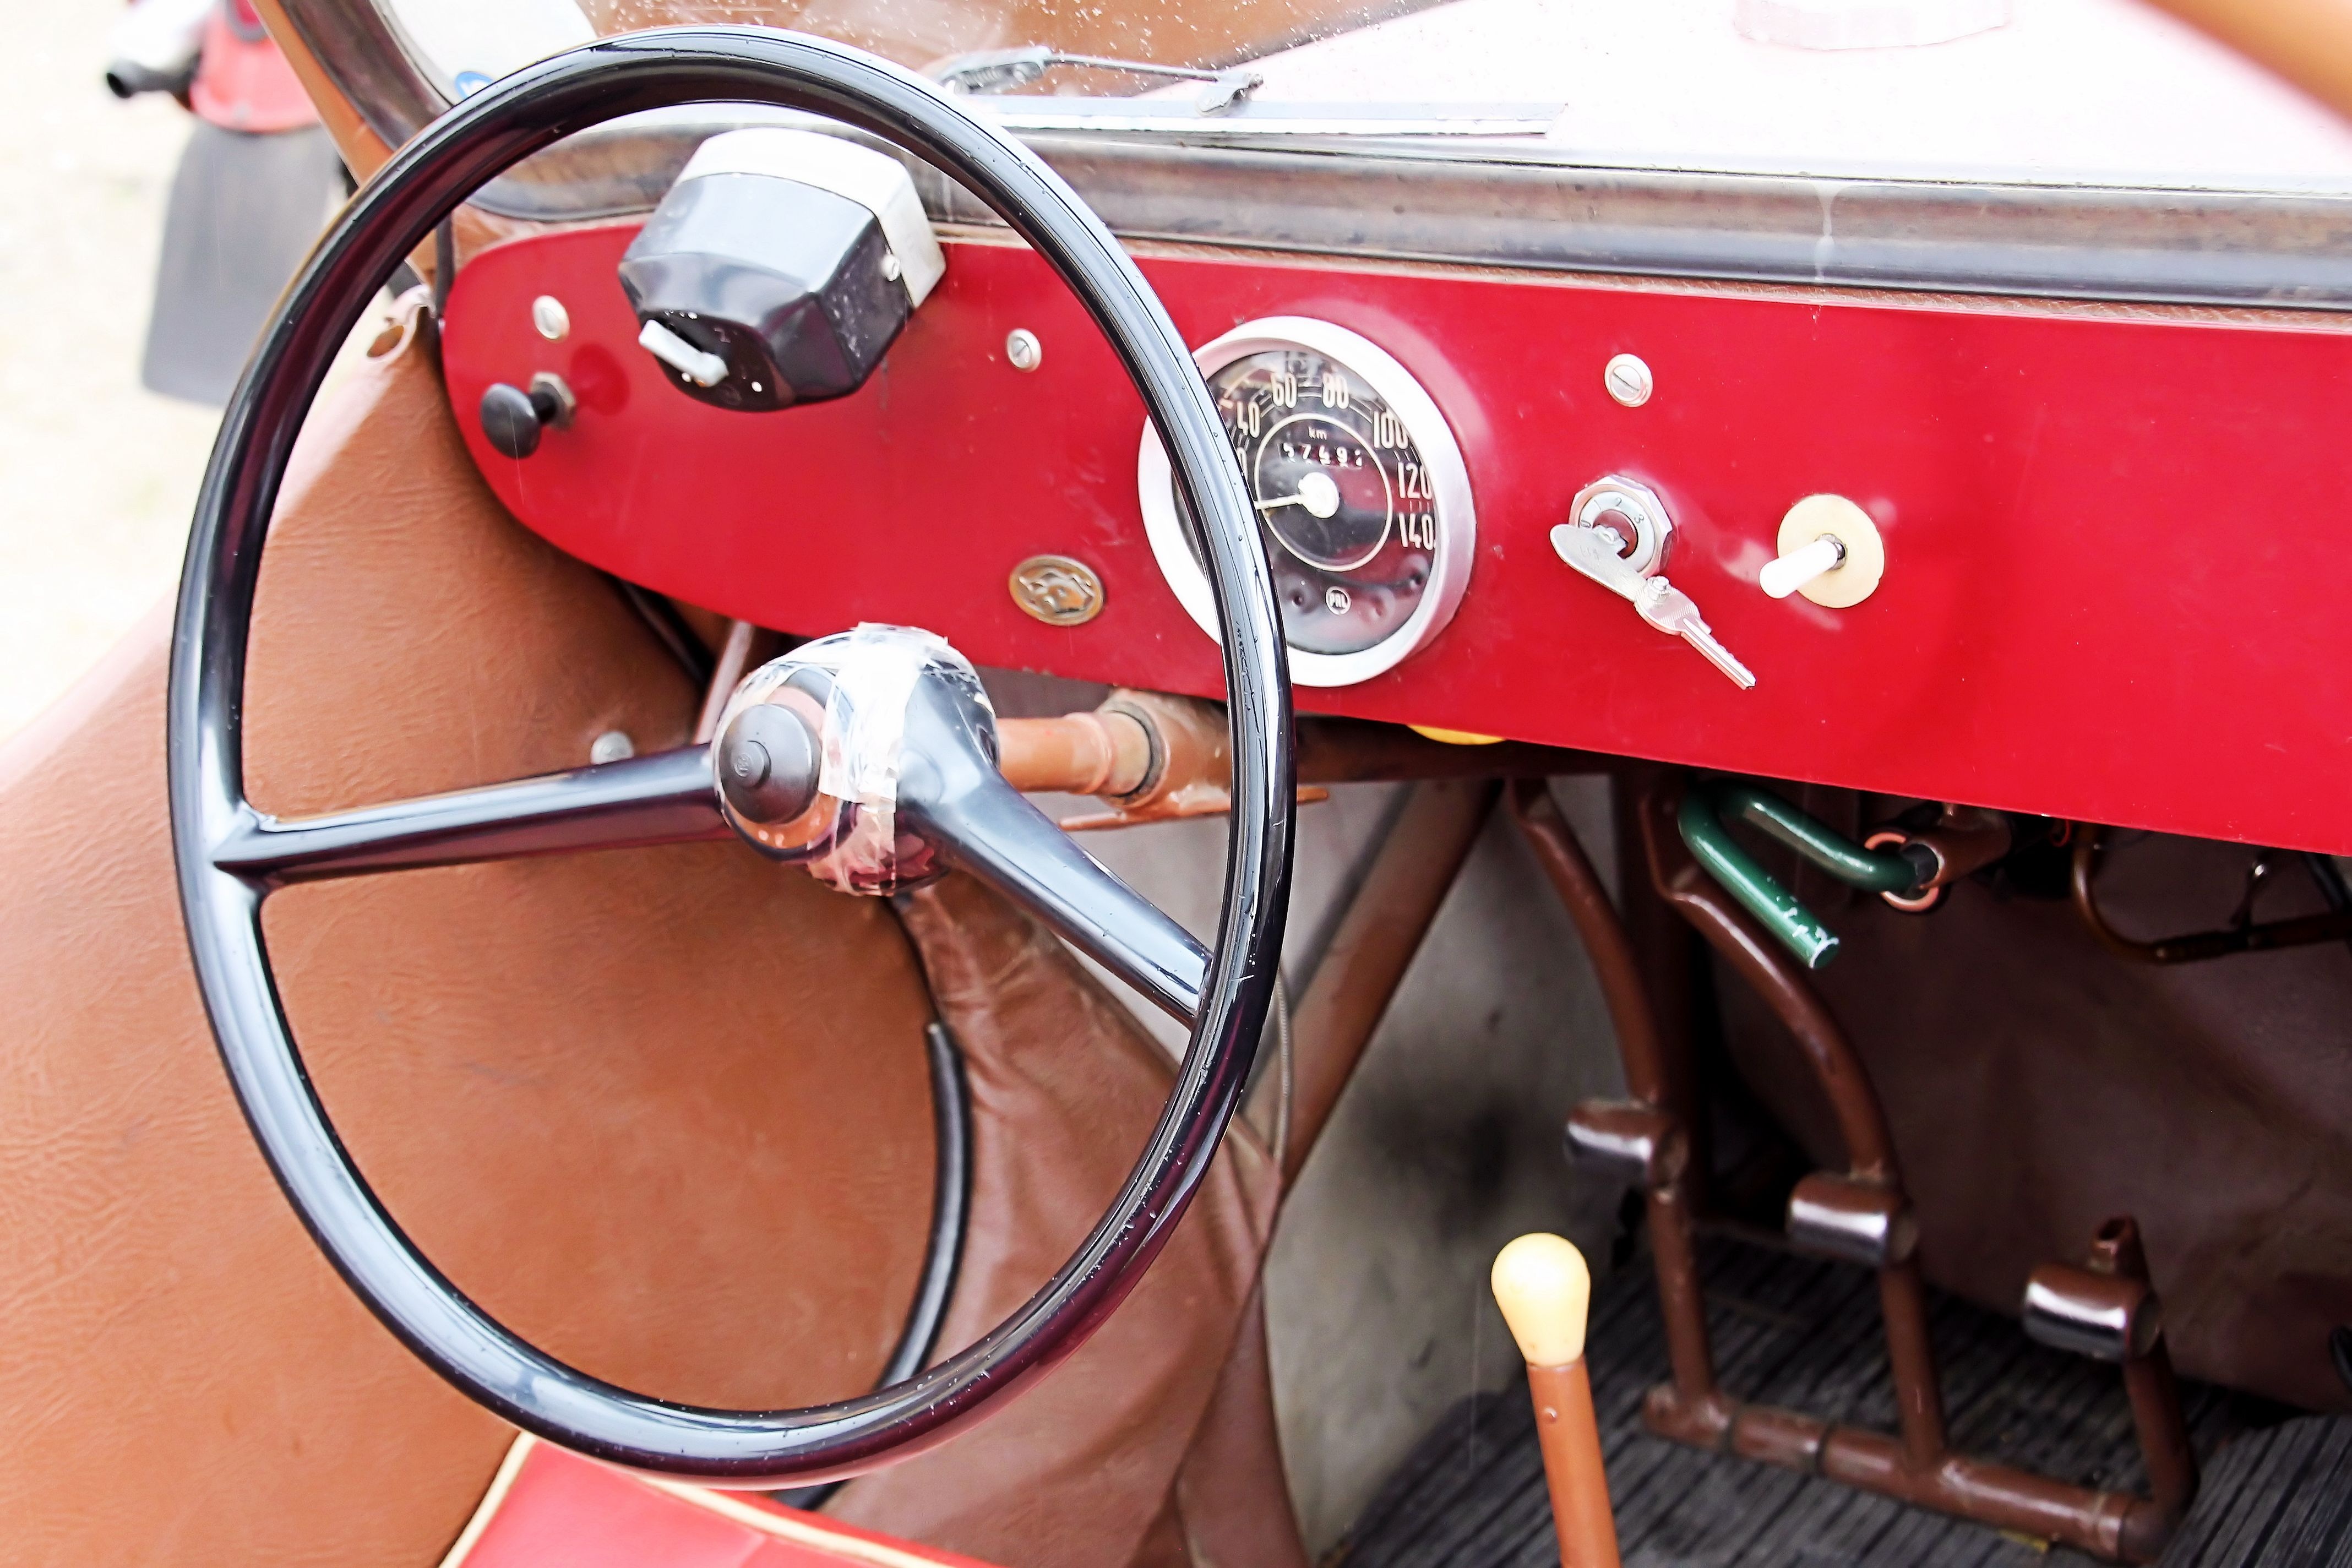
car, wheel, tricycle, old, red, vehicle, auto, steering wheel, vintage car, oldtimer, classic, czechoslovakia, historically, antique car, velorex, os kar, land vehicle, automobile make, automotive exterior